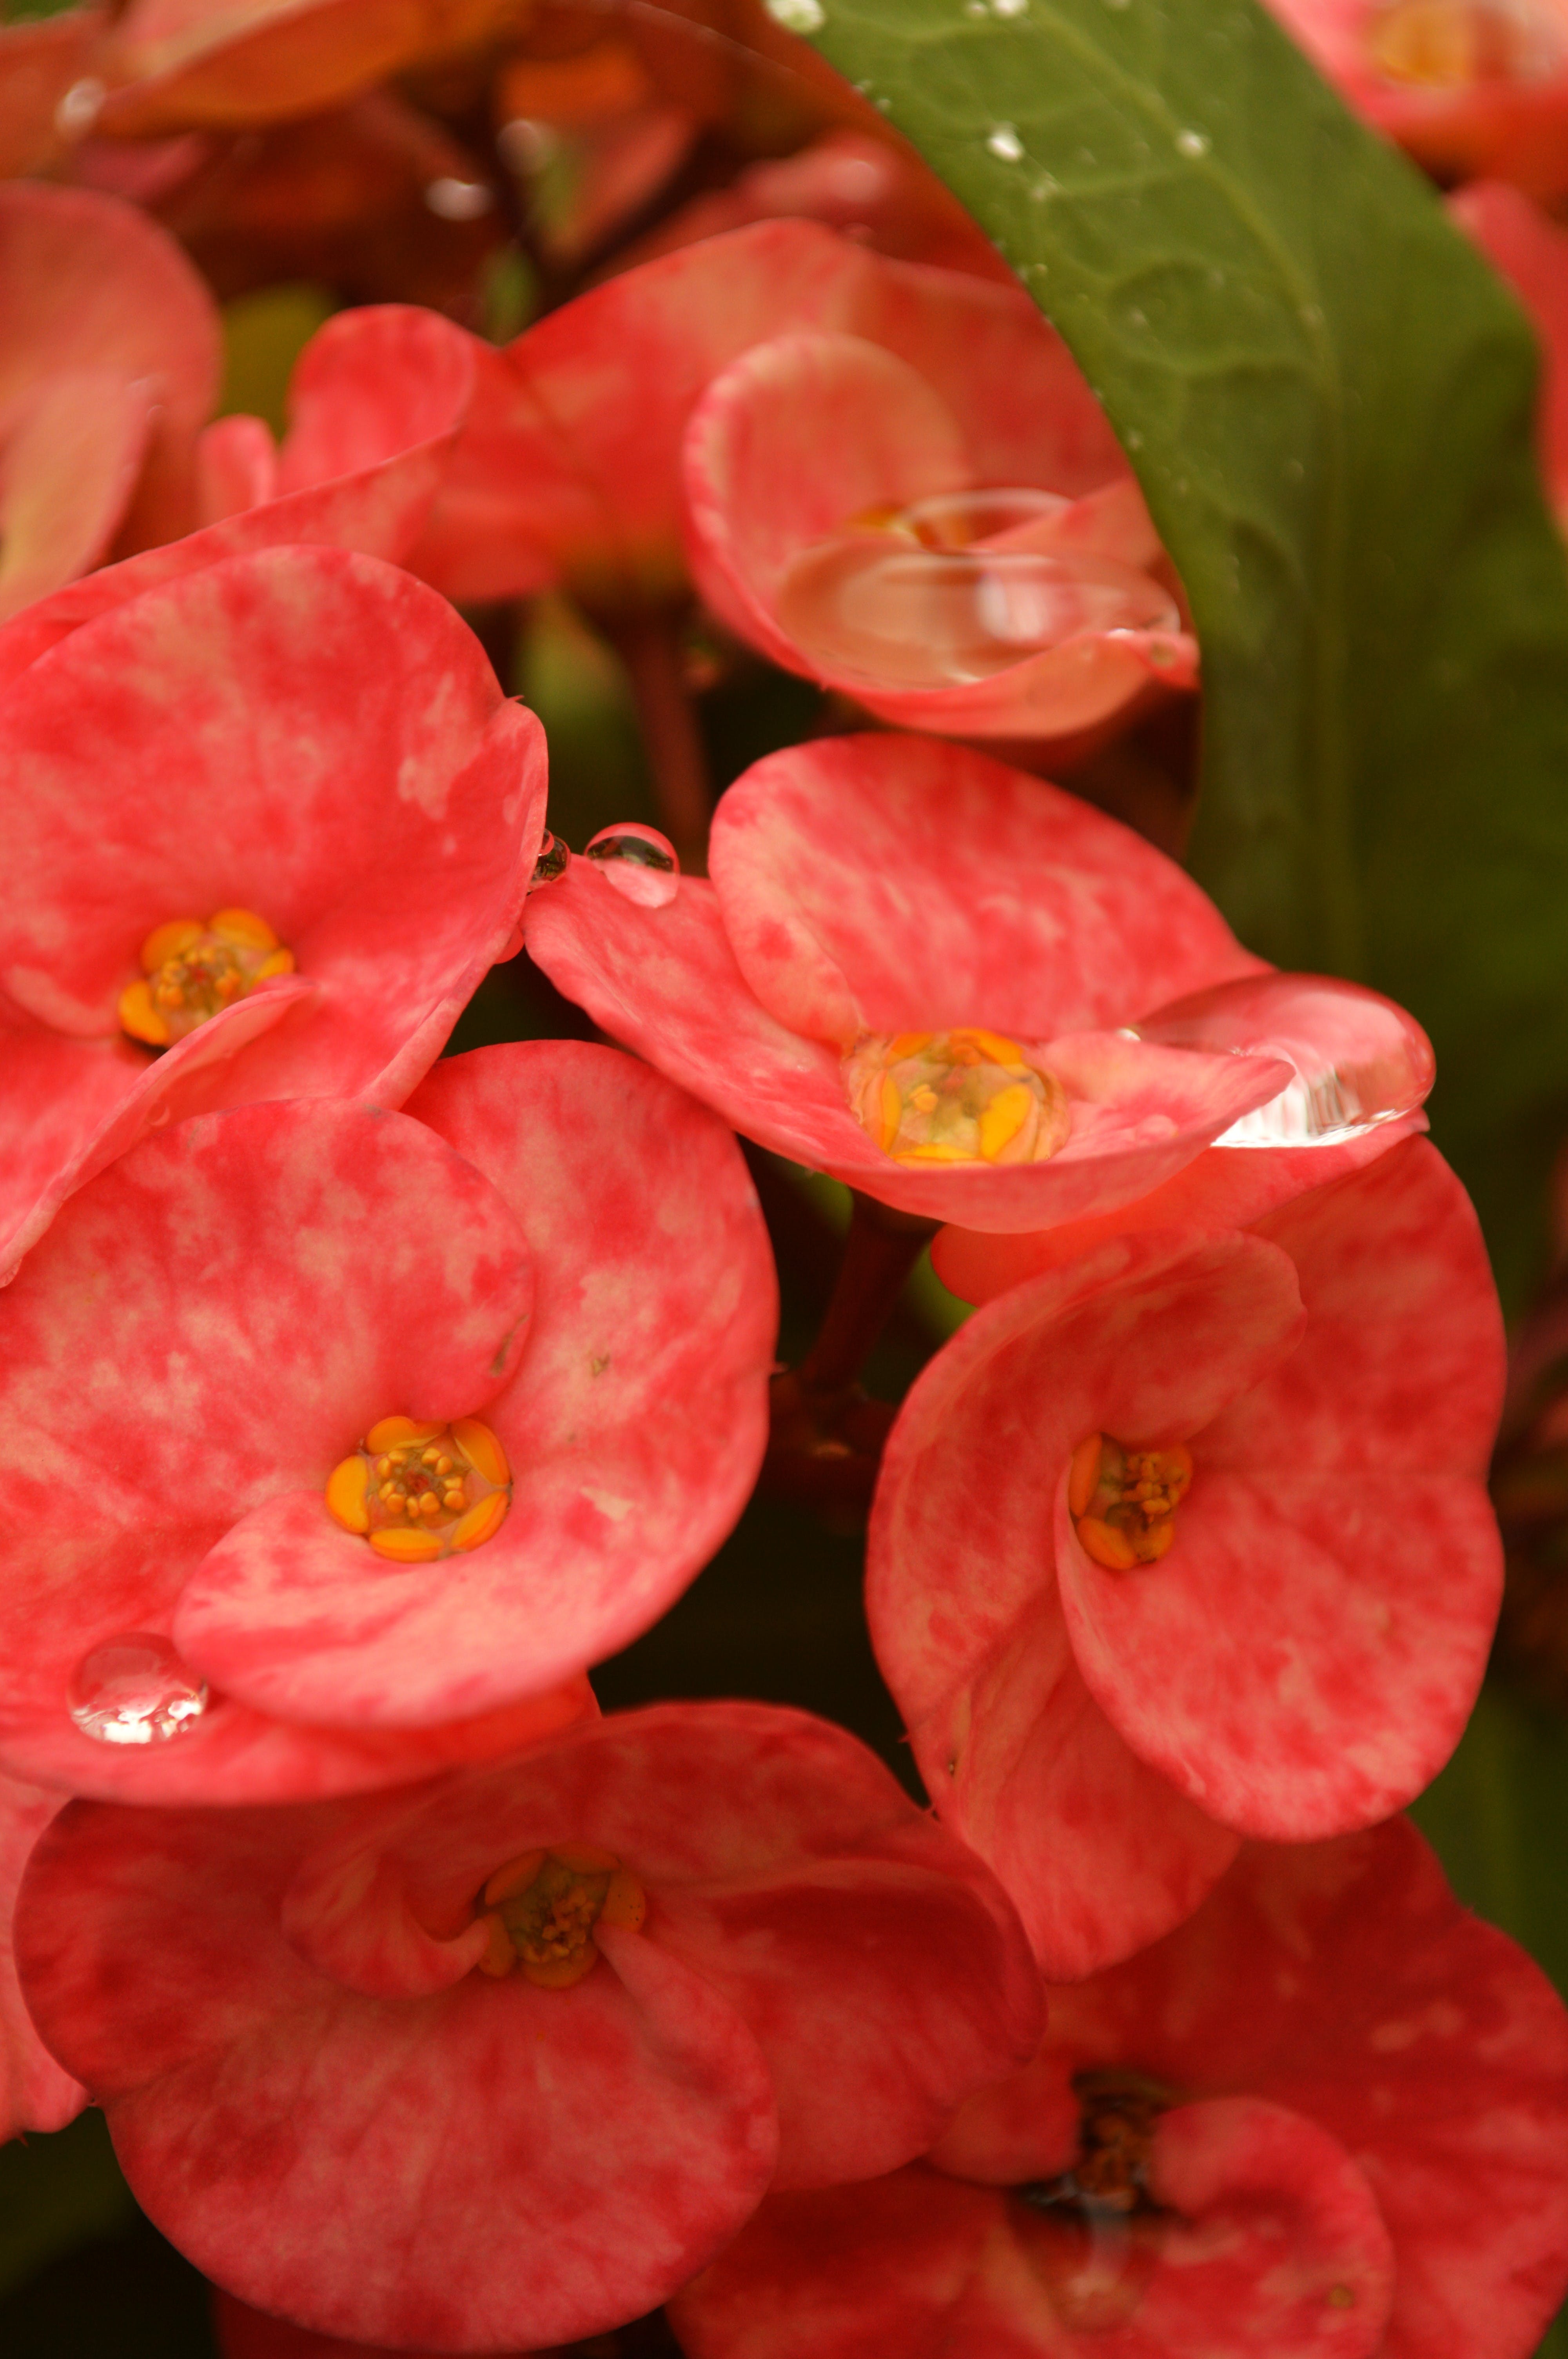
natural, flower, plant, petal, crown of thorns, terrestrial plant, red, groundcover, flowering plant, annual plant, peach, close up, perennial plant, macro photography, magenta, Begonia family, herbaceous plant, spurge family, plant stem, coquelicot, balsam family, dicotyledon, hydrangeaceae, cornales, impatiens